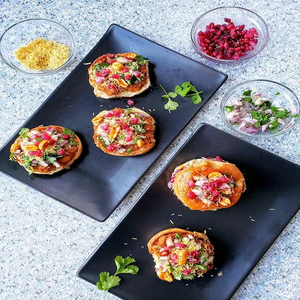
Dish: dabeli